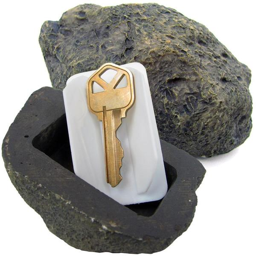
as seen on tv hide